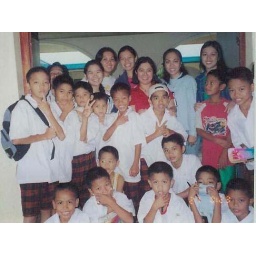
boy in red likes me, i think, hahaha